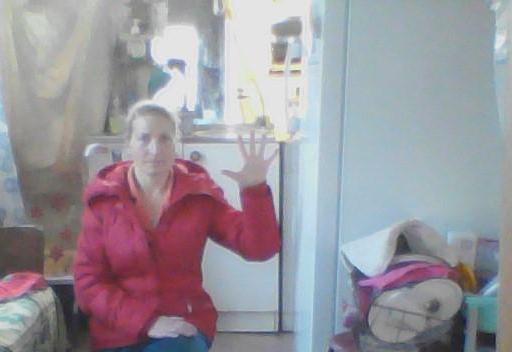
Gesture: palm